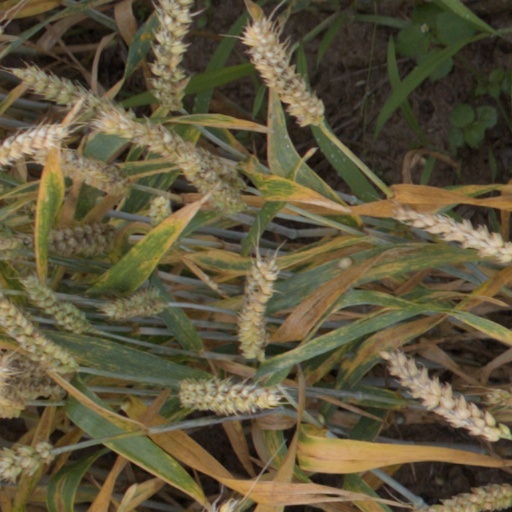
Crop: wheat